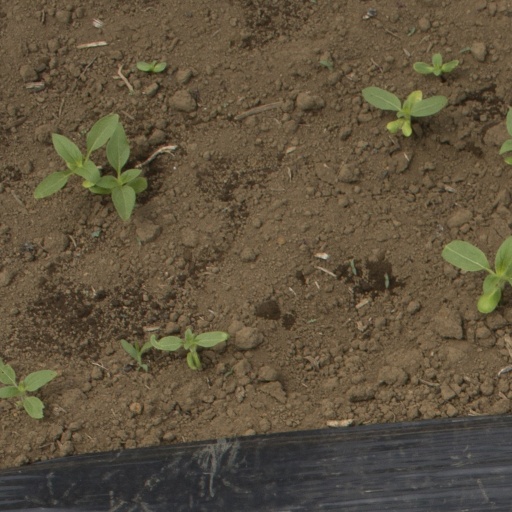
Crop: Jerusalem artichoke